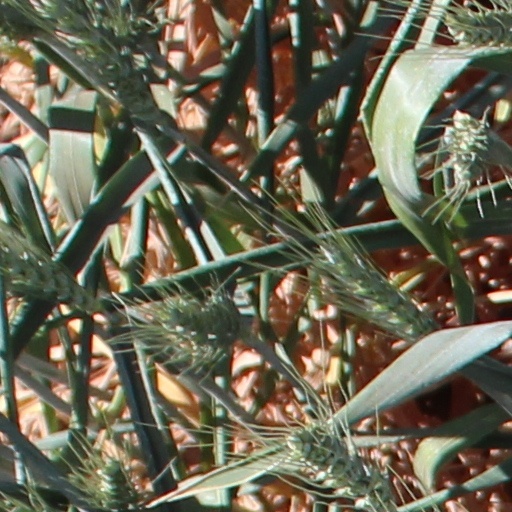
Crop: wheat